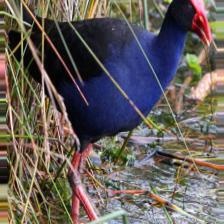
Species: TAKAHE
Scientific name: PORPHYRIO HOCHSTETTERI
ImageNet parent category: european_gallinule